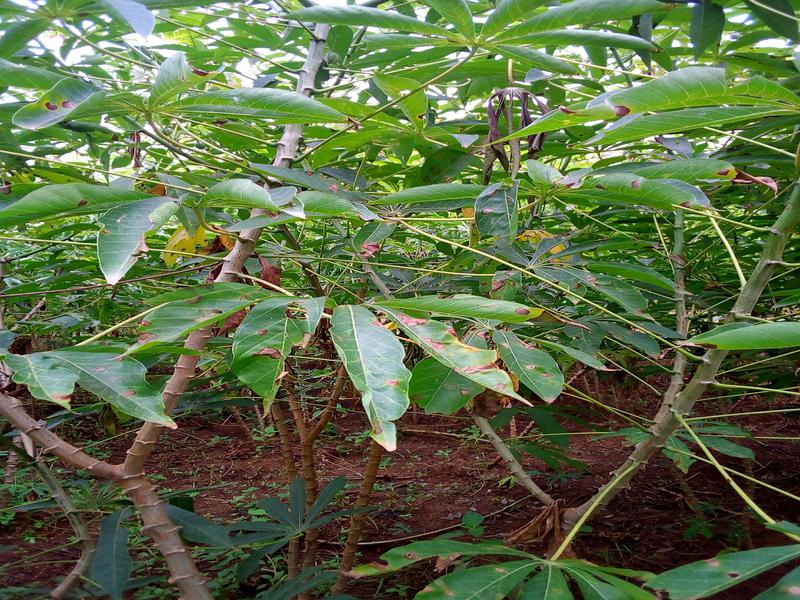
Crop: cassava
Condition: bacterial_blight